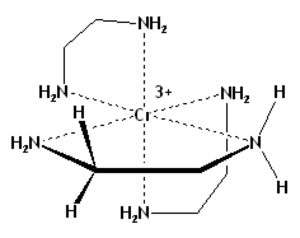
En chimie, la topicité est la relation stéréochimique entre atomes ou groupements identiques relativement au reste de la structure dont ils font partie. Dépendant de cette relation, de tels groupes sont homotopes, énantiotopes, ou diastéréotopes. Ce concept permet, par exemple, de prévoir si les atomes concernés ont même déplacement chimique en RMN, ou s'ils se comporteront de façon similaire vis-à-vis d'un réactif chiral.